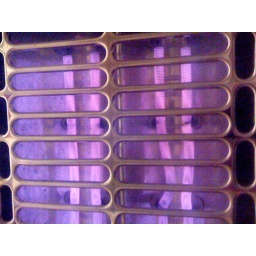
The space heater built into the wall of the bathroom in my hotel room. Old school, but effective.